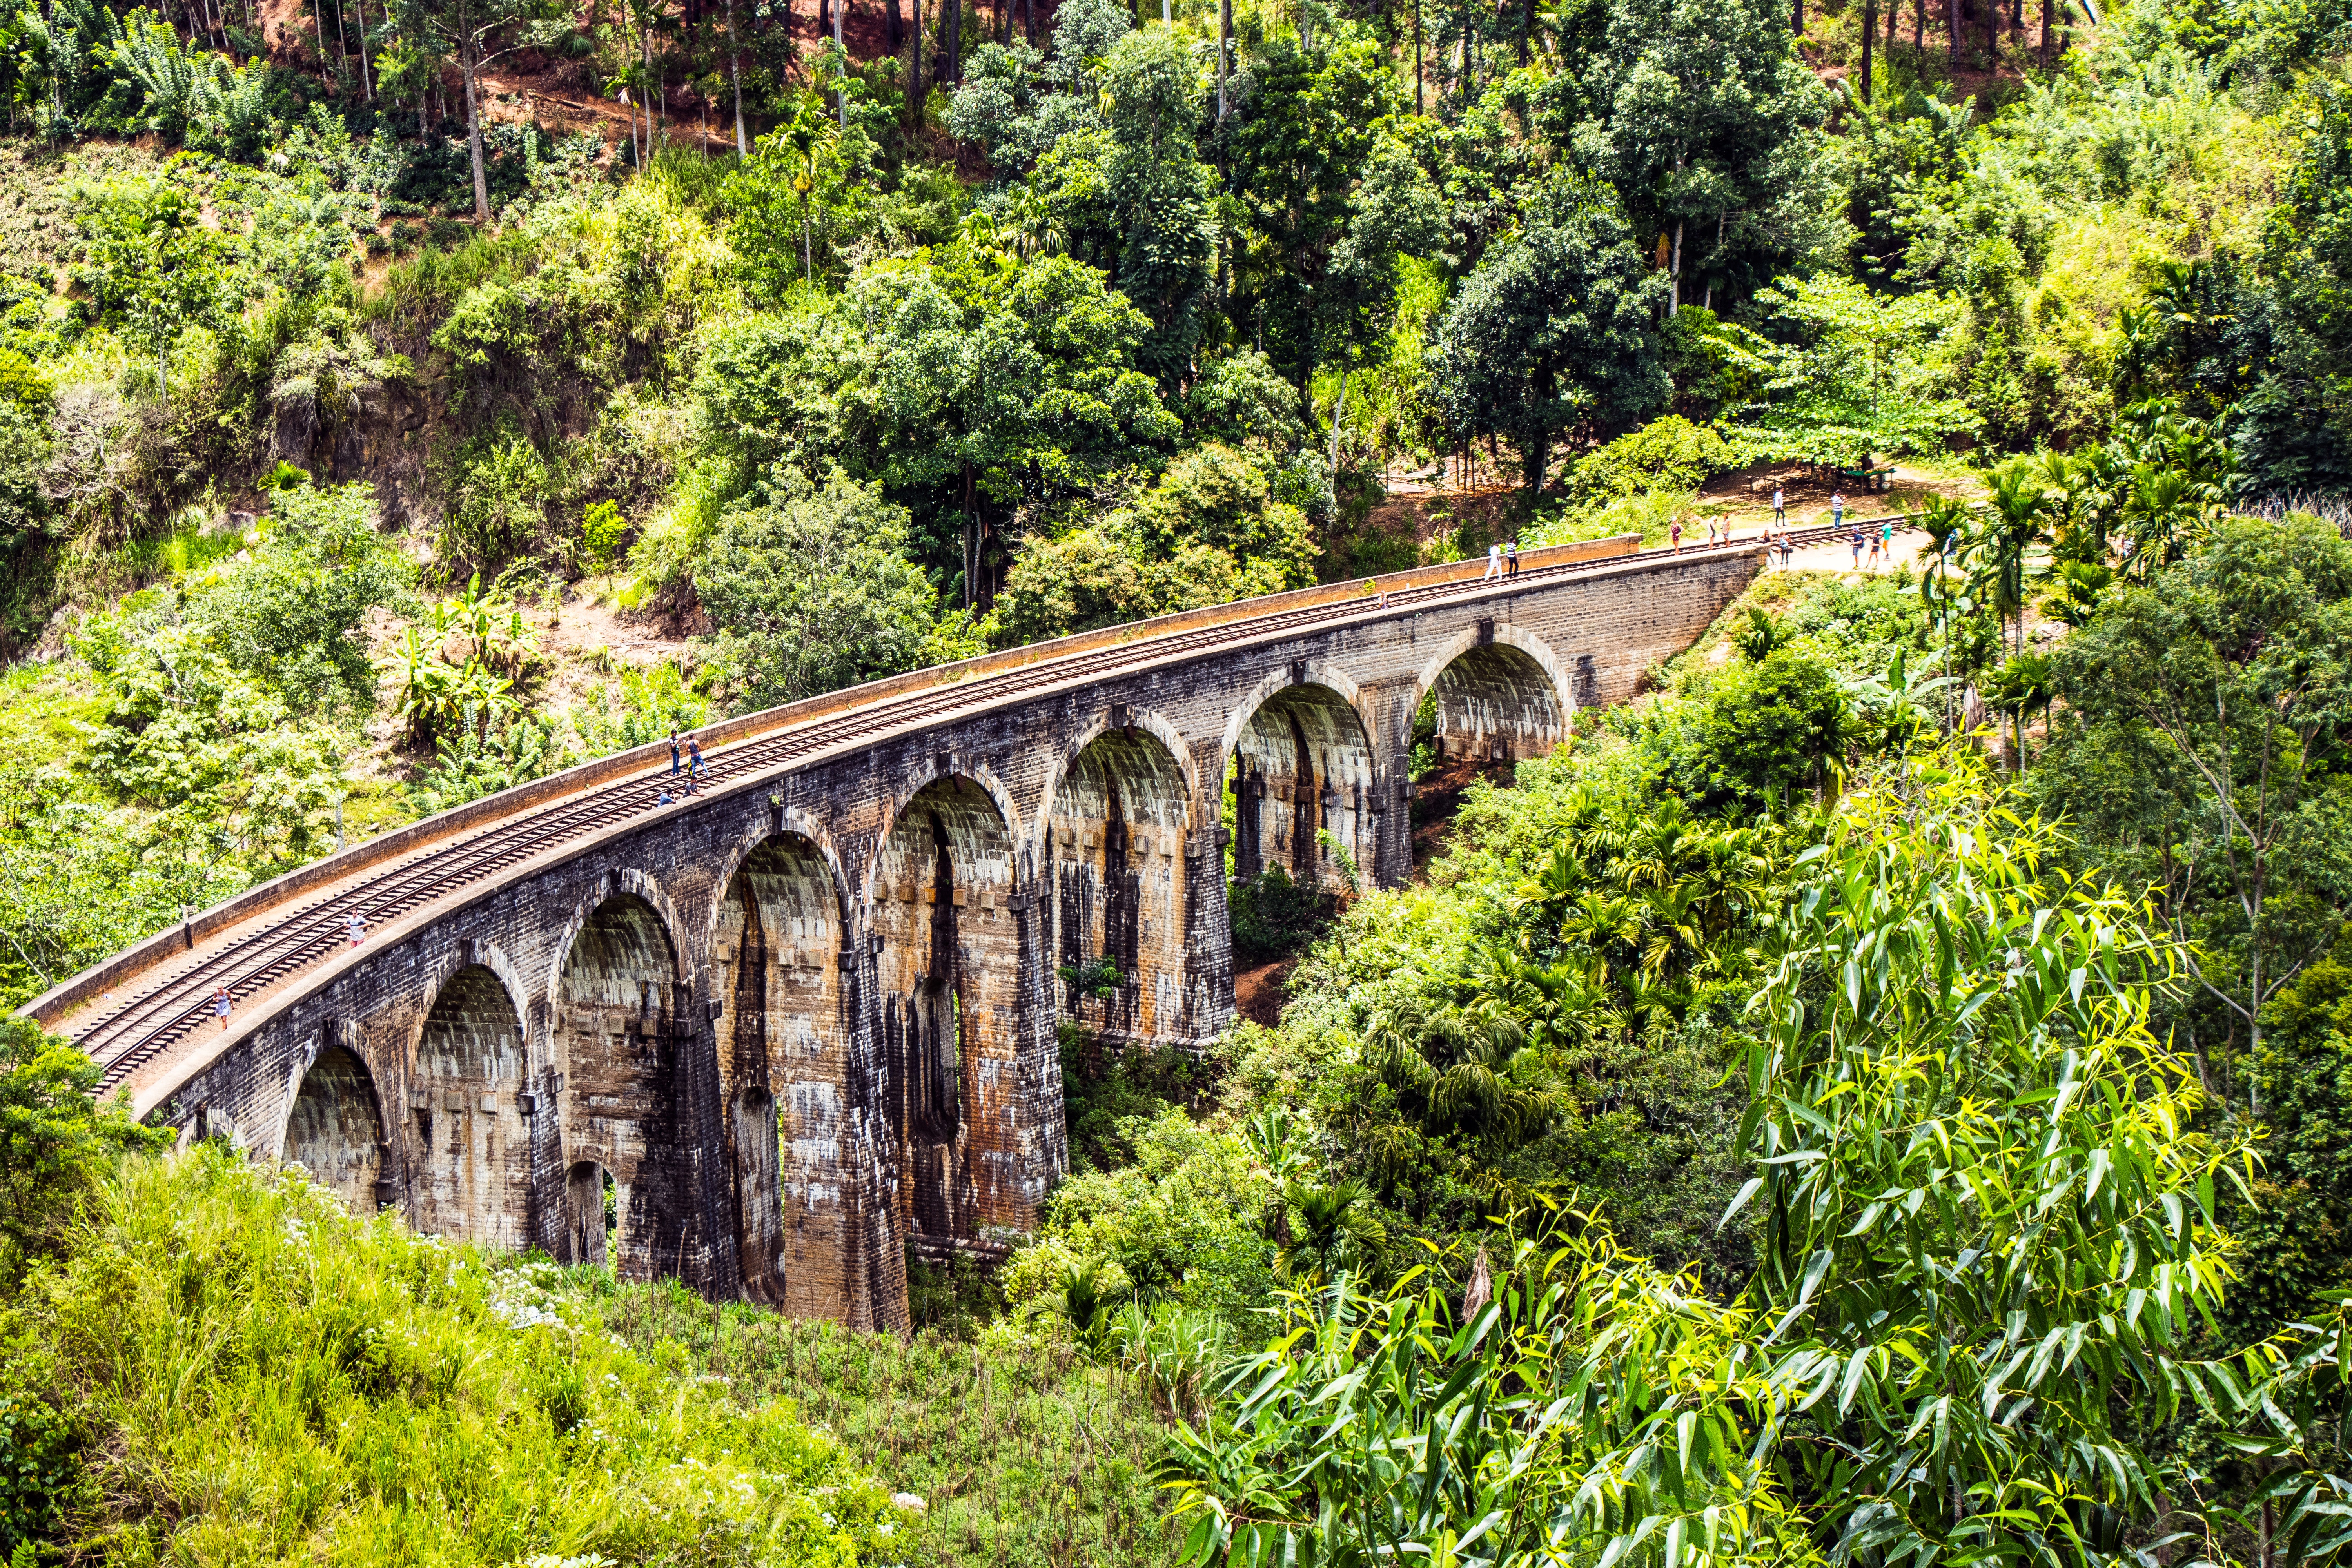
bridge, arch bridge, Humpback bridge, aqueduct, viaduct, vegetation, devil's bridge, tree, nonbuilding structure, trestle, architecture, plant, forest, valdivian temperate rain forest, arch, national park